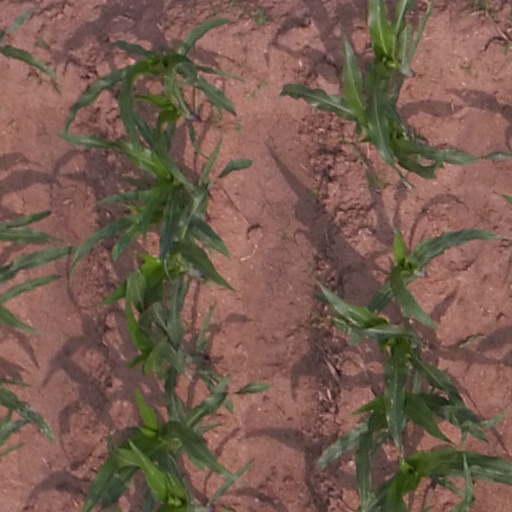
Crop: maize; corn